Burley-in-Wharfedale railway station

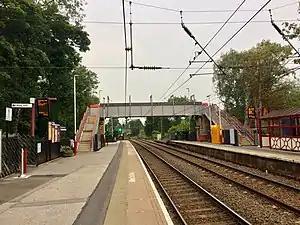
A view looking along the line towards Ilkley

Burley-in-Wharfedale railway station serves the village of Burley in Wharfedale in West Yorkshire, England, in the City of Bradford. The station lies on the Wharfedale Line between Ilkley and Leeds/Bradford Forster Square. It is served by Class 333 units run by Northern Trains, who also manage the station.